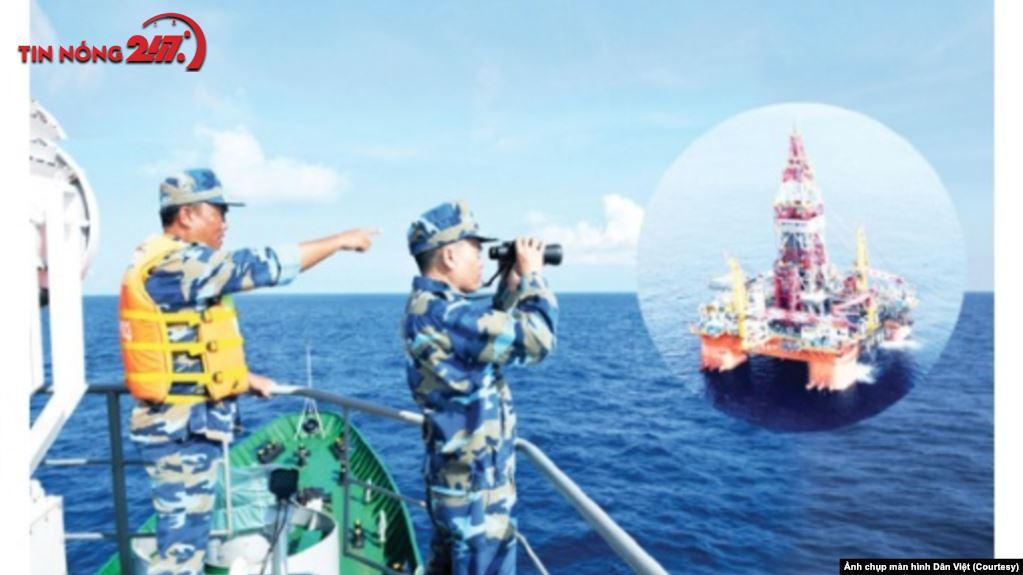
ở trên tàu có sự xuất hiện của hai chiến sĩ hải quân